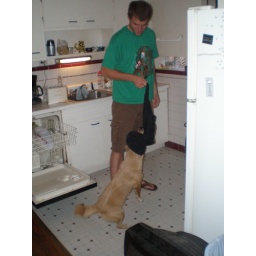
Step #2: Marley gets her face wrapped in a towel